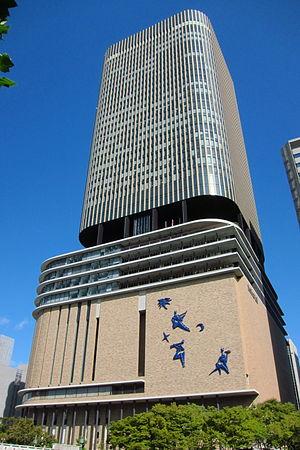
Asahi Shinbun, ou Asahi Shimbun, est un des grands quotidiens nationaux japonais. Avec un tirage de huit millions d'exemplaires, il est le deuxième journal le plus lu dans le monde après un autre quotidien japonais, le Yomiuri Shinbun. Globalement, le Asahi Shinbun se distingue de ses concurrents par ses prises de position plus proches de la gauche et ses analyses en profondeur de la société et de la vie politique japonaises.
Le Festival Hall est une salle de concert située dans l'arrondissement Kita-ku d'Osaka, au Japon. Elle est gérée par Asahi Building Co., Ltd., une société immobilière qui gère les propriétés de la société Asahi Shimbun, et elle est logée dans le gratte-ciel Festival Tower. La cérémonie d'ouverture de la nouvelle salle a eu lieu le 3 avril 2013. La nouvelle salle a 2700 places, le même nombre de sièges que la salle d'origine.